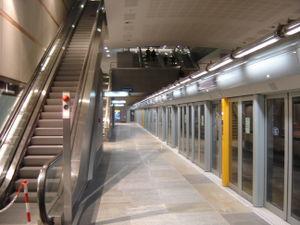
Fermi est une station de la ligne 1 du métro de Turin. Terminus de la ligne, la station est située via De Amicis dans la commune de Collegno en banlieue ouest de Turin.
Turin est une ville italienne, chef-lieu de la ville métropolitaine de Turin et de la région du Piémont. Turin a été la capitale des États de Savoie de 1563 à 1713, du royaume de Sicile de 1713 à 1720, du royaume de Sardaigne de 1720 à 1861 et du royaume d'Italie de 1861 à 1865.
La ligne 1 du métro de Turin est une ligne de métropolitain du métro de Turin qui dessert les communes de Collegno et de Turin. Dotée de 20 stations, cette première ligne a été inaugurée en 2006 puis prolongée en 2007 et 2011.